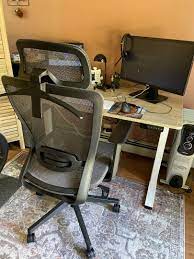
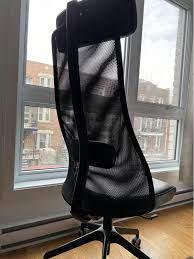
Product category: items_chair
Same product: no